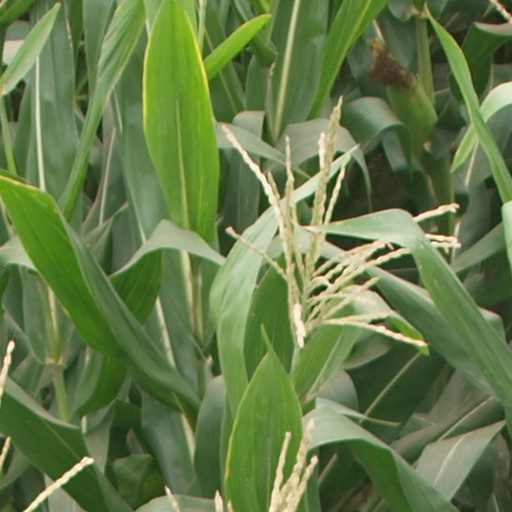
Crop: maize; corn